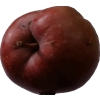
Label: Apple 18